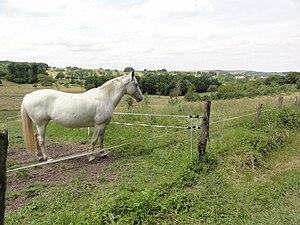
Villacourt (M-et-M) paysage avec cheval blanc